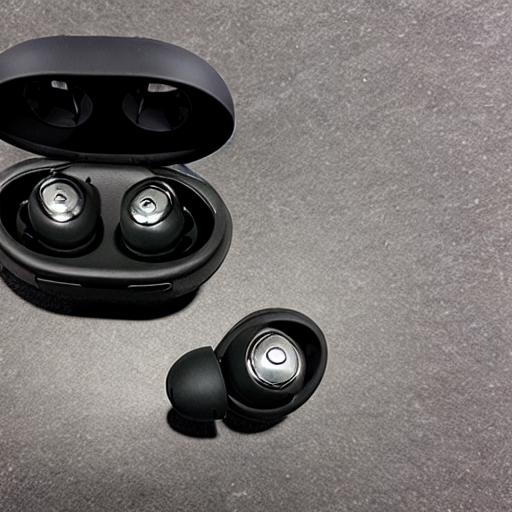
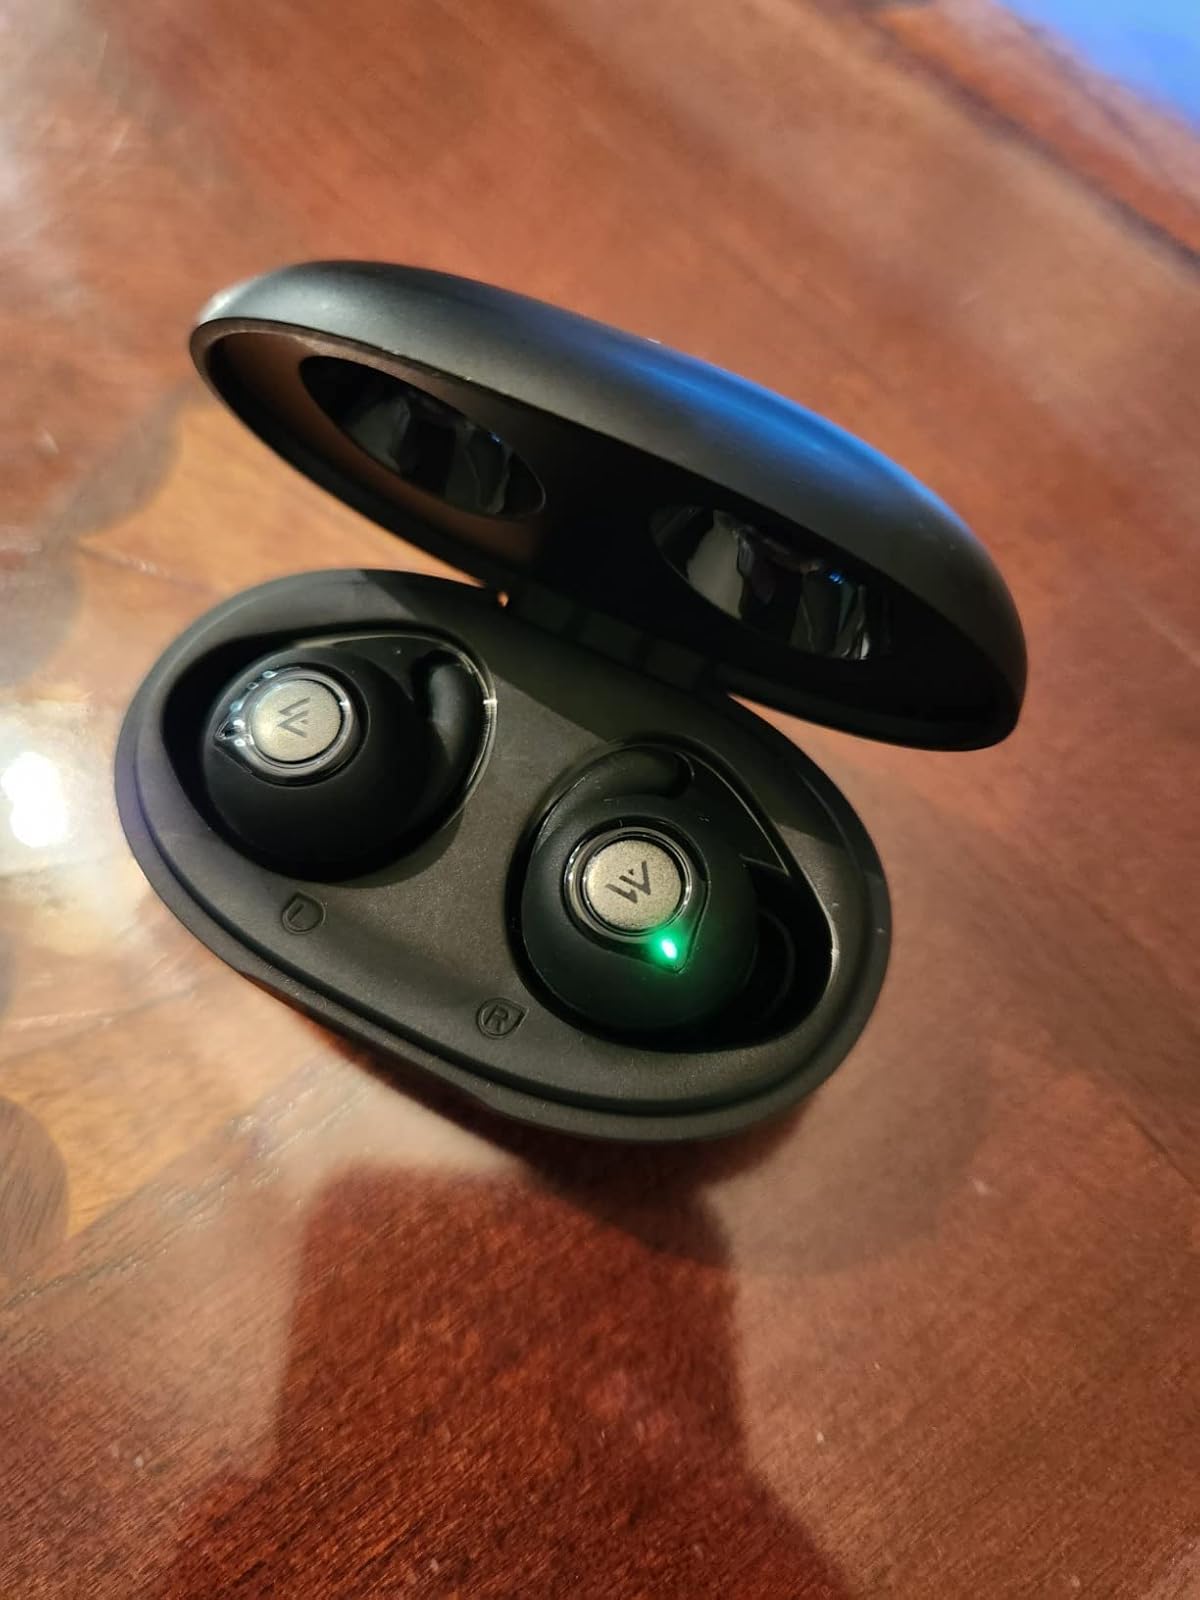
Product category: earbuds
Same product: no